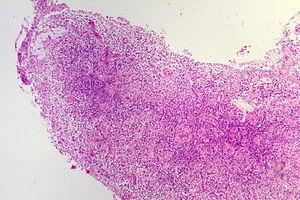
Le cholestéatome est une forme d'otite chronique avec présence d'épithélium pavimenteux stratifié dans l'oreille moyenne. Cet épithélium desquame et se kératinise, et peut provoquer l'érosion voire la destruction des structures contenues dans et autour de l'oreille moyenne.